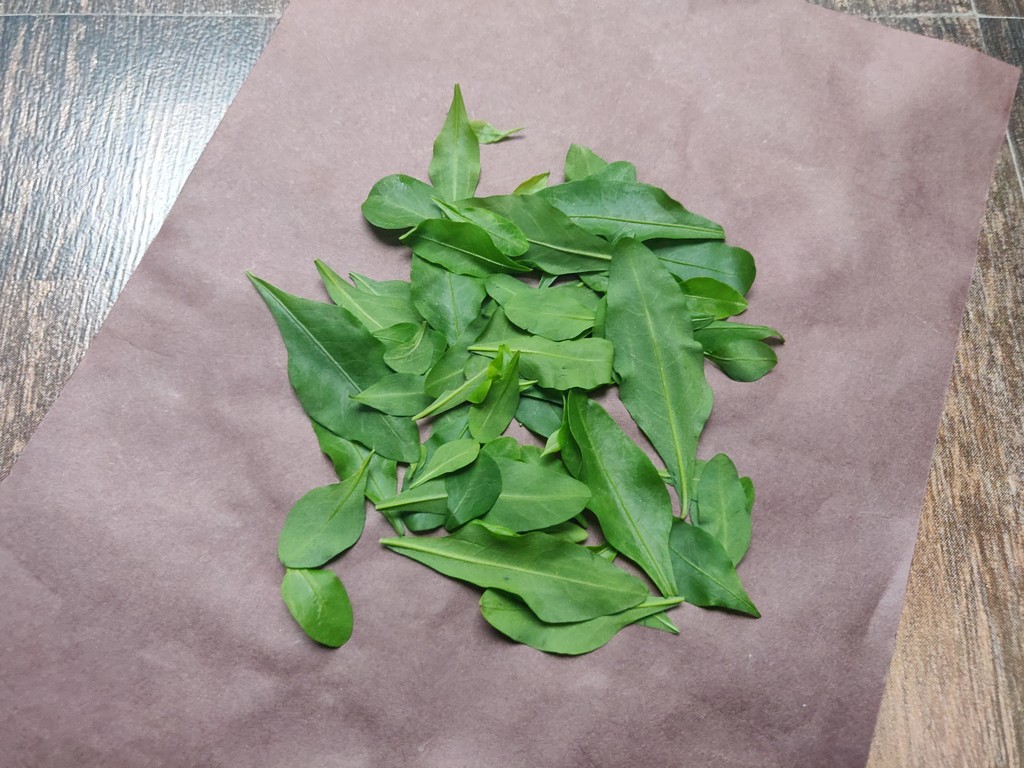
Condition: Healthy
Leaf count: multiple
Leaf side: unknown